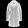
Label: Coat